Maggi

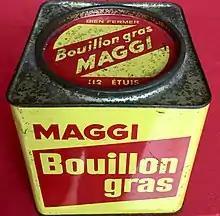
Maggi Bouillon gras

The bouillon cube or "Maggi cube" is a meat substitute product that was introduced in 1908.